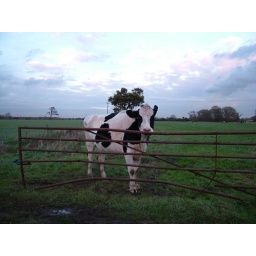
An inquisitive cow in a field at Sawley. 16th Nov 2006.